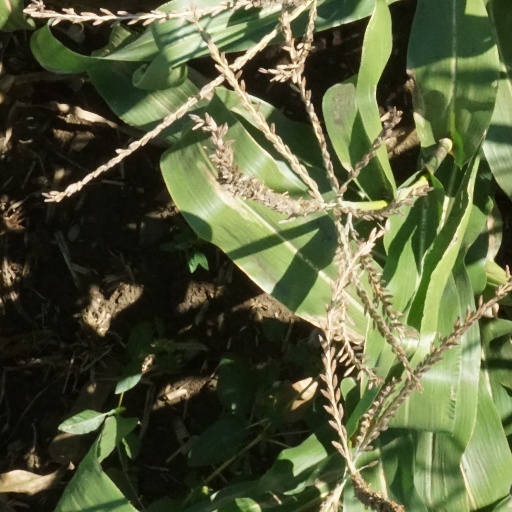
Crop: maize; corn